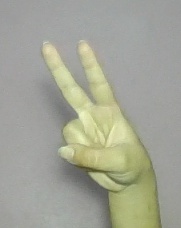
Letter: taa